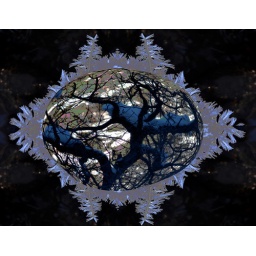
Photo of an oak tree in a canyon framed by a macro of ice crystals.